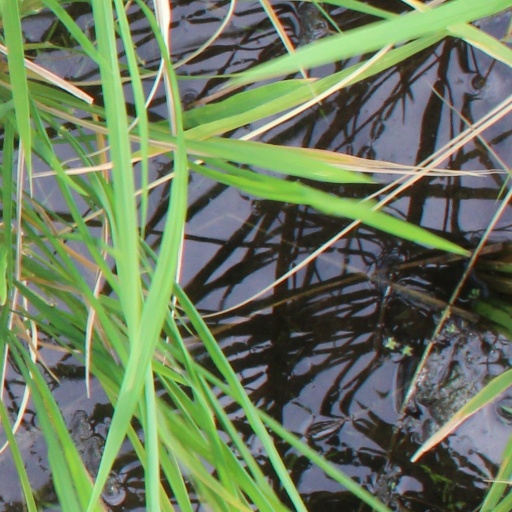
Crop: rice